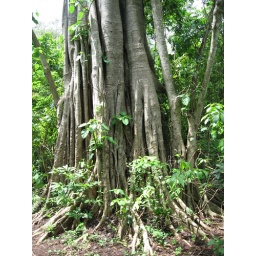
Cool rainforest trees in the monkey sanctuary